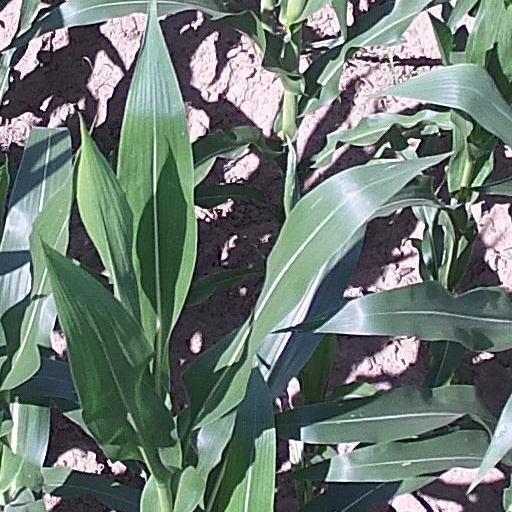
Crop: maize; corn